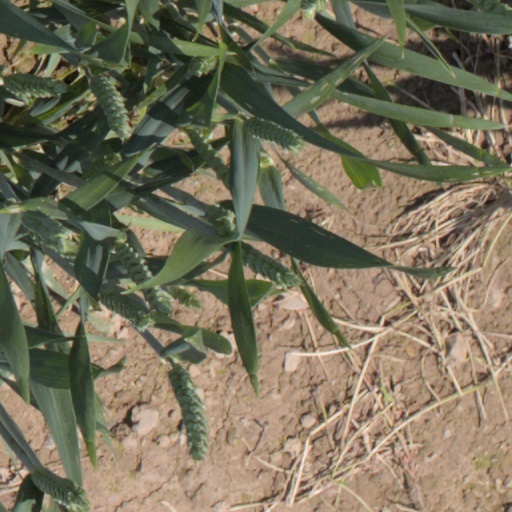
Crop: wheat